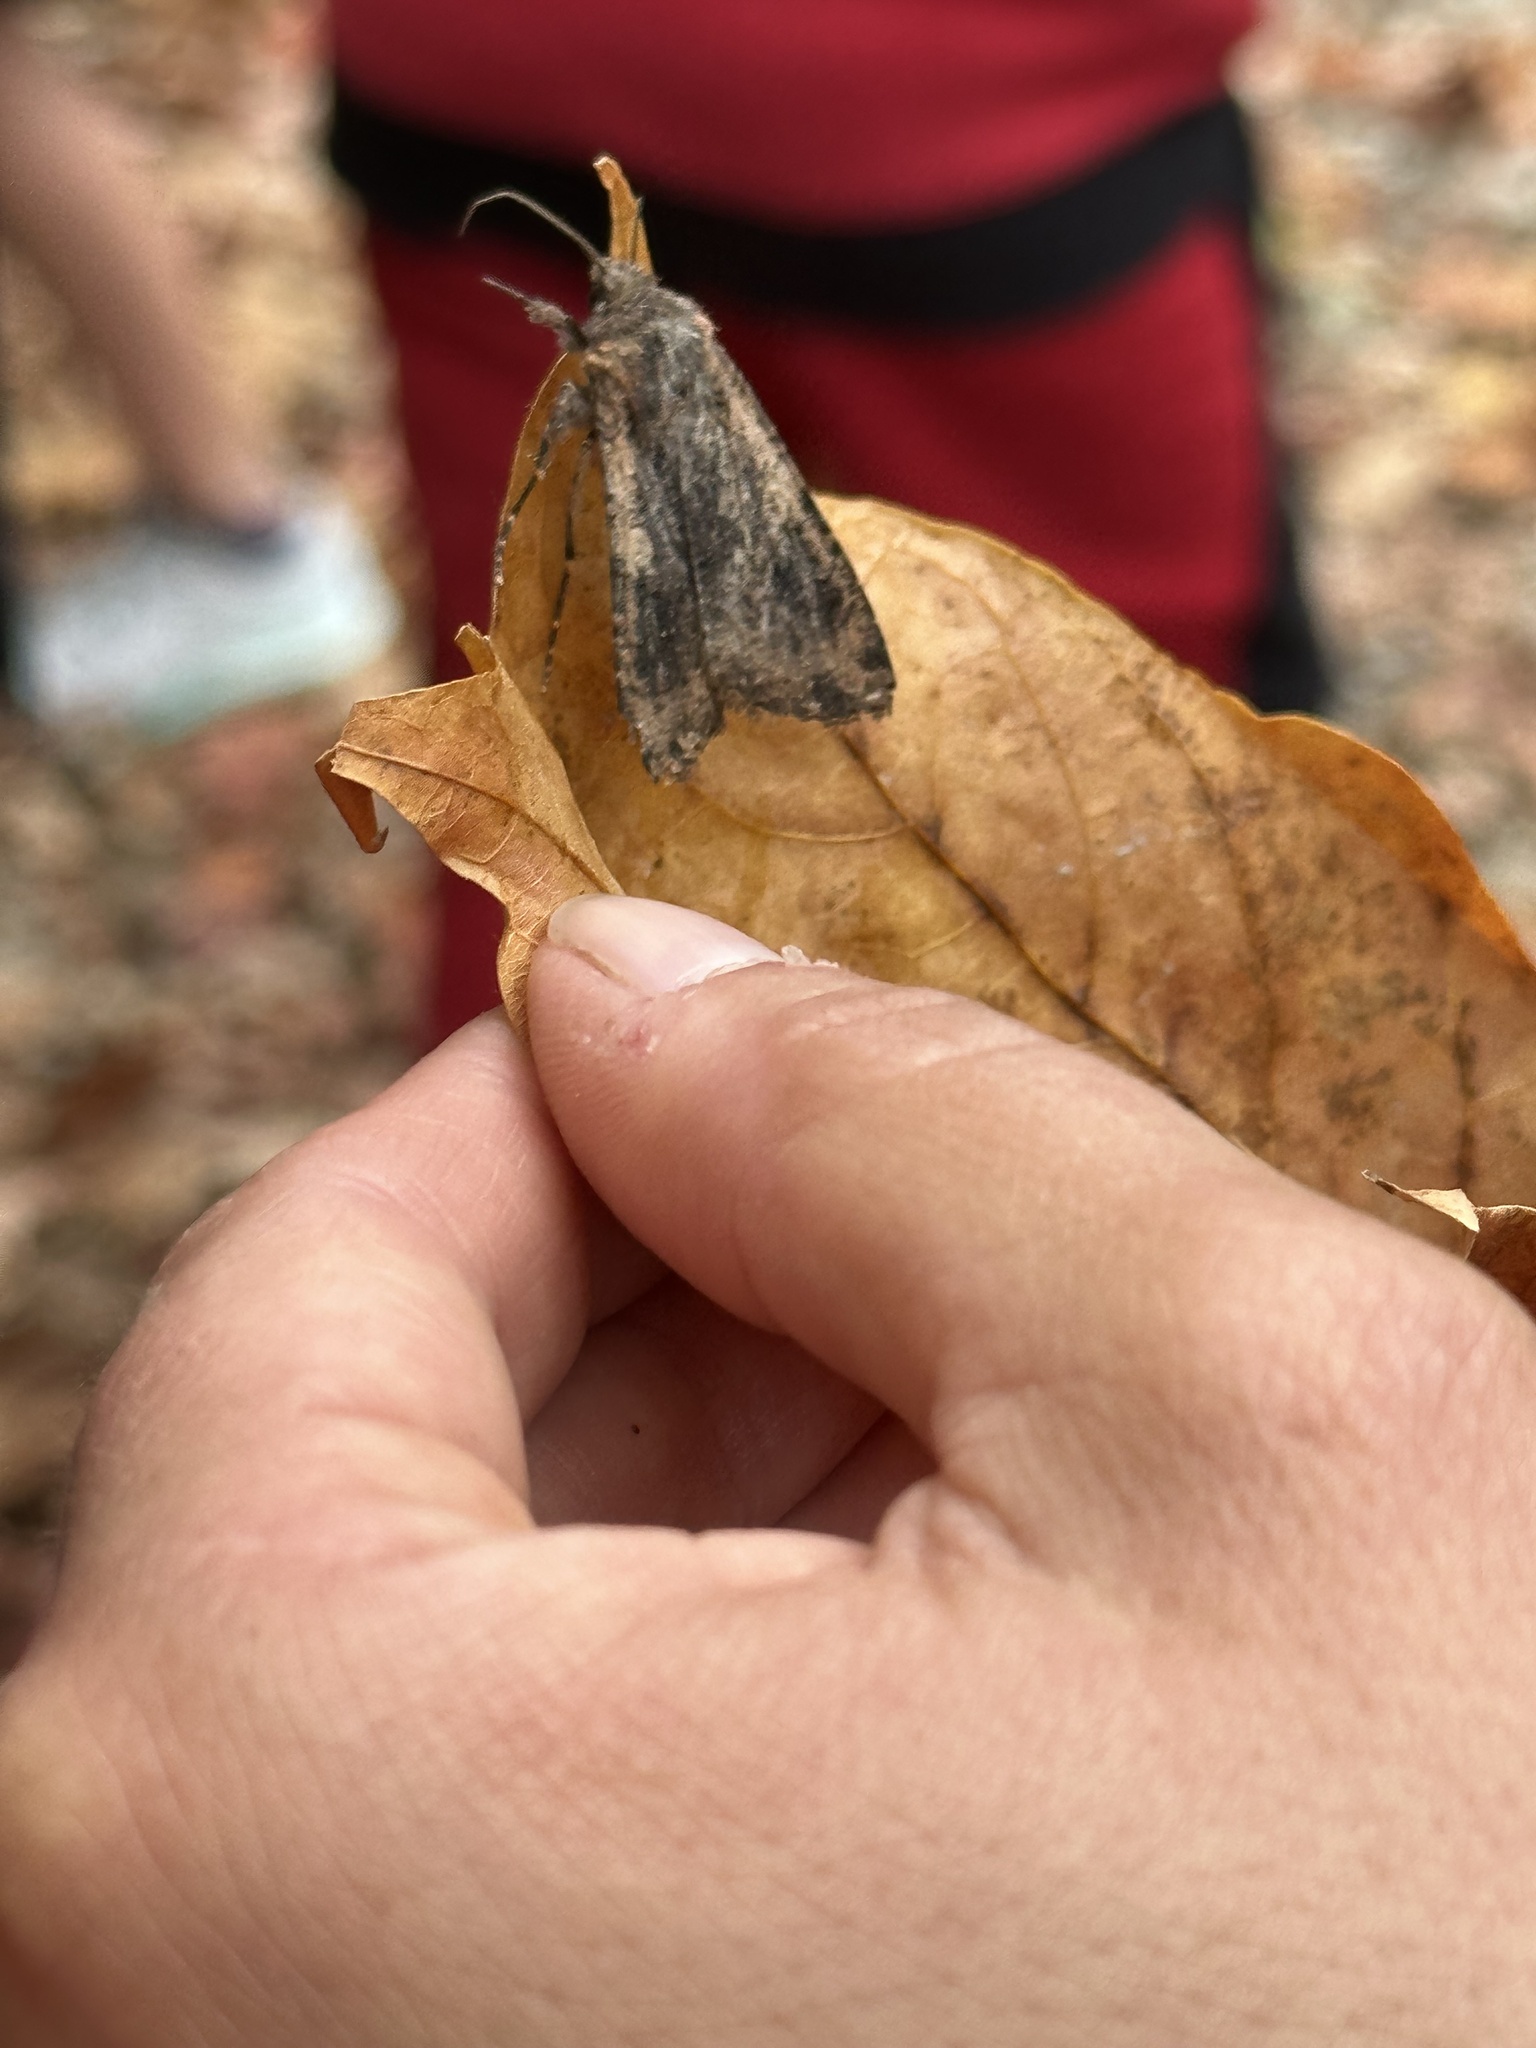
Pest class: cutworms